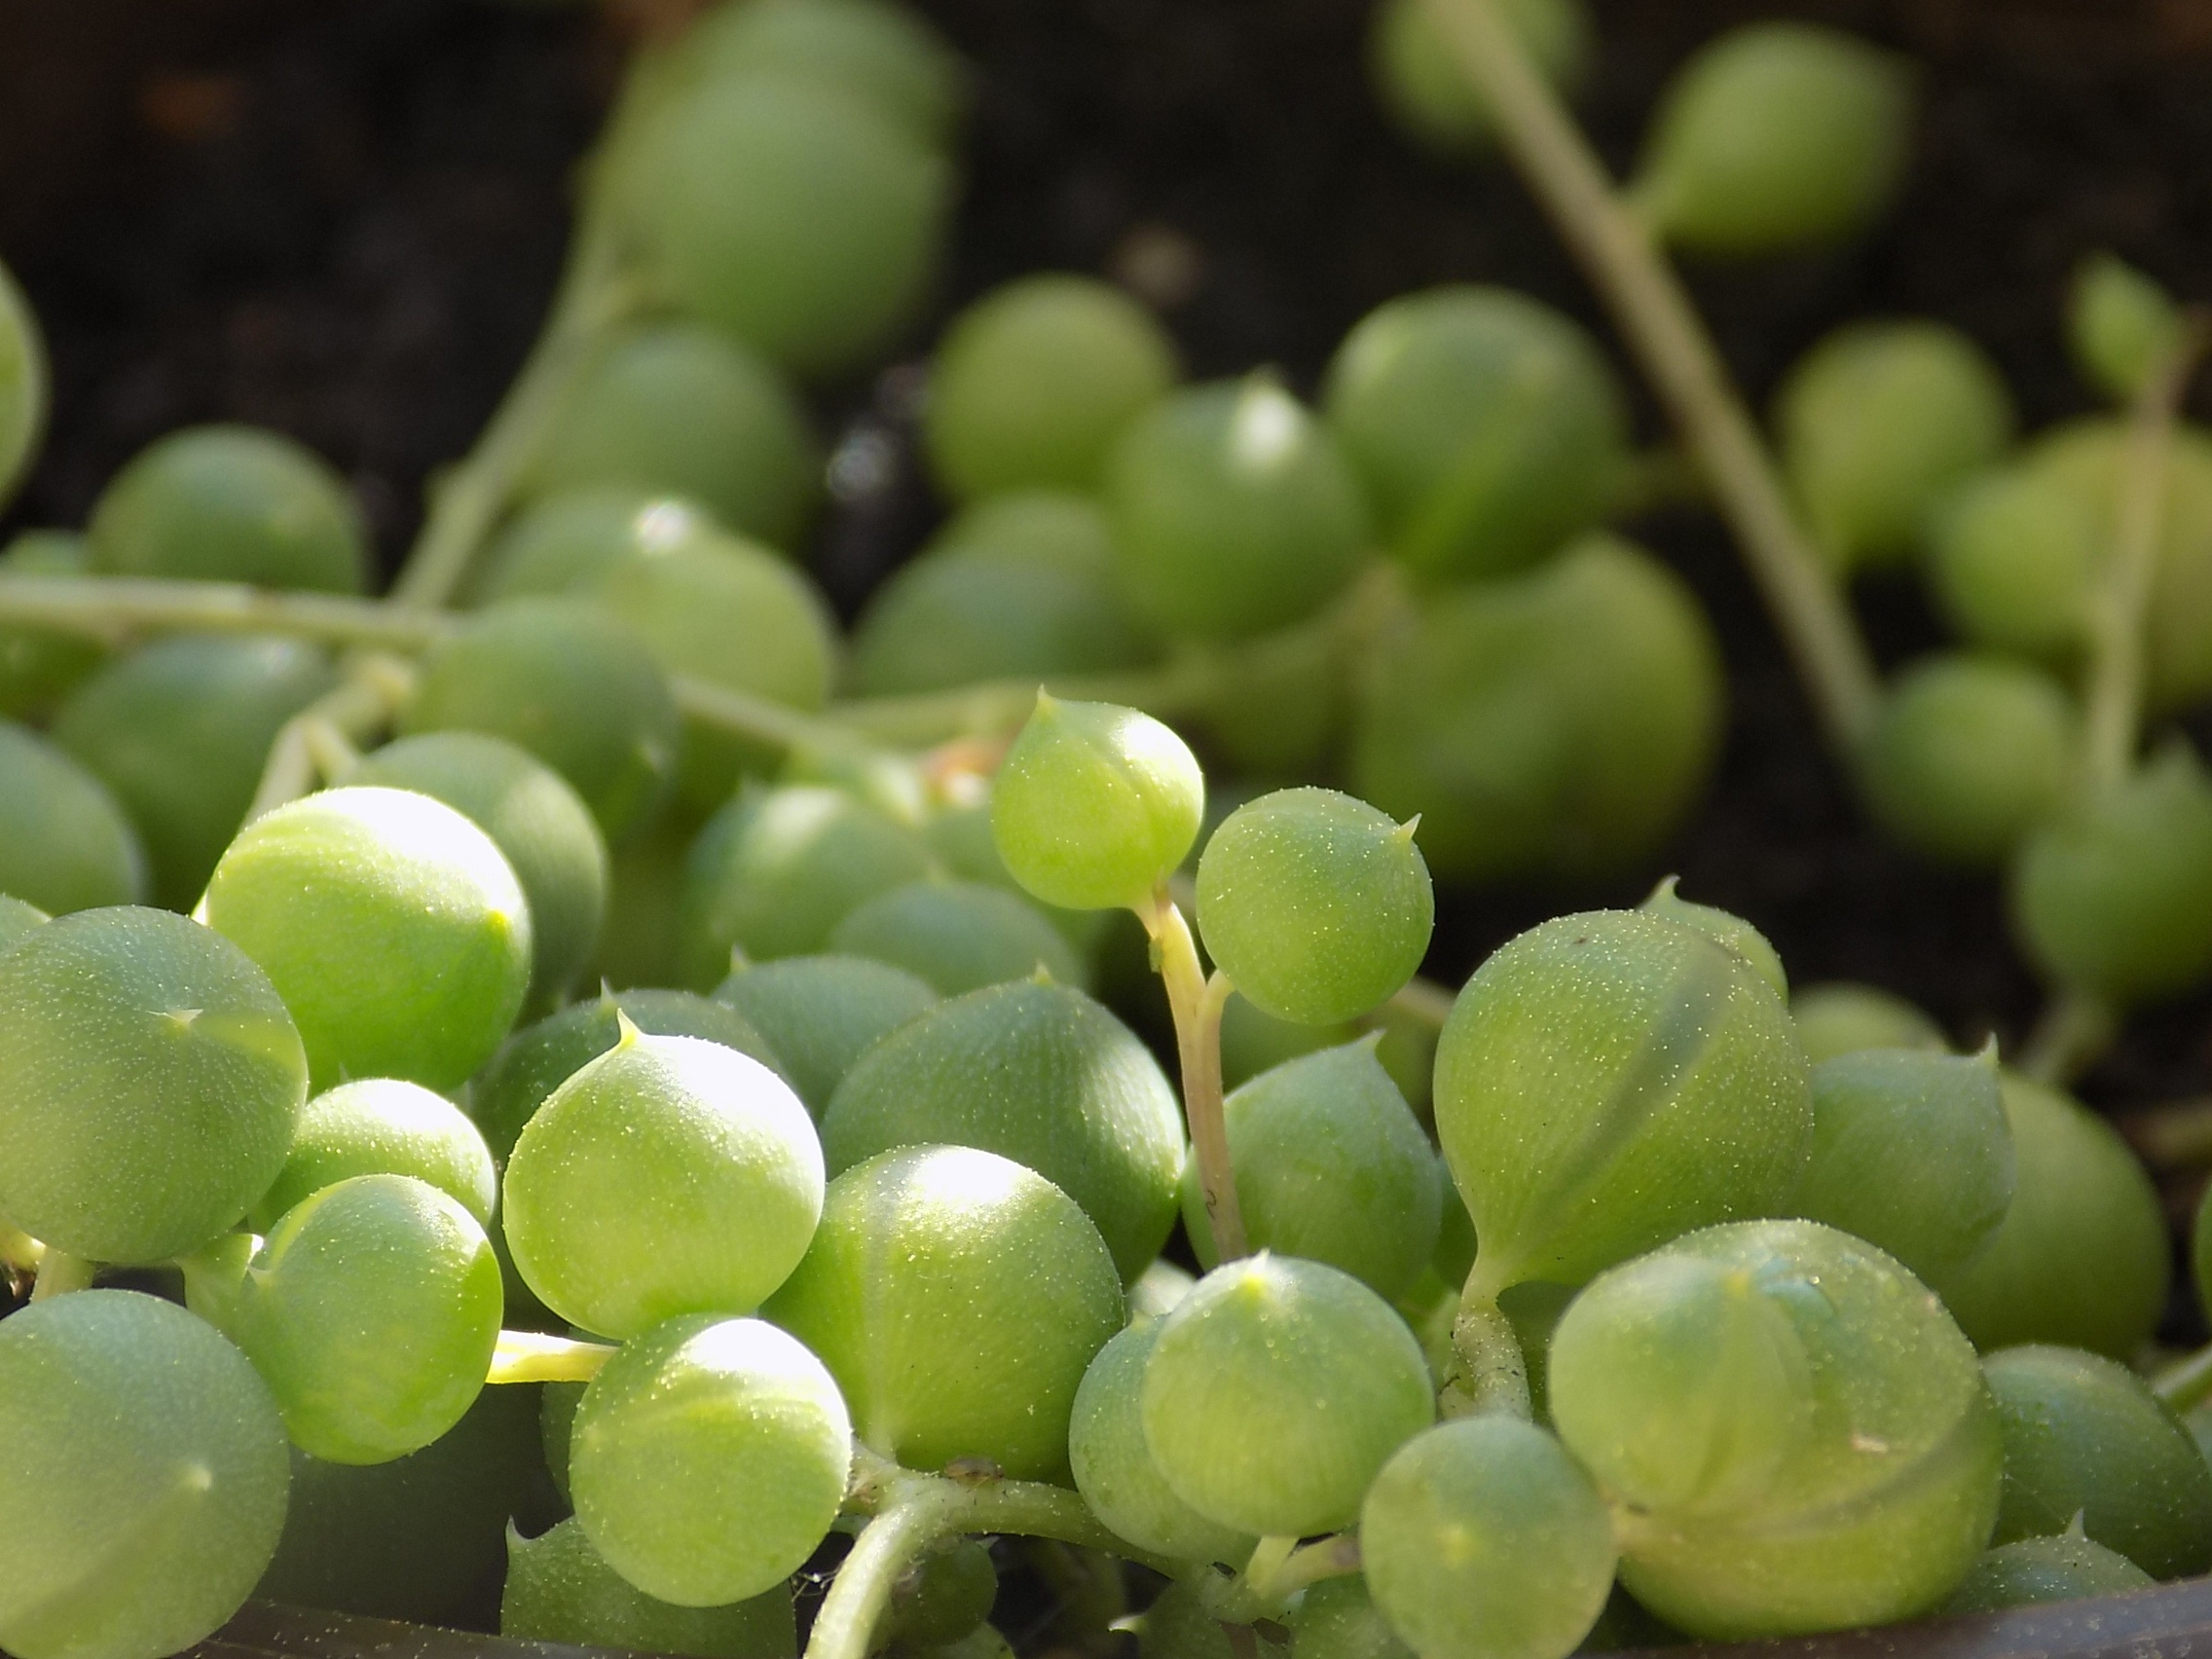
plant, fruit, leaf, flower, food, green, produce, botany, flora, shrub, macro photography, flowering plant, land plant